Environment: real
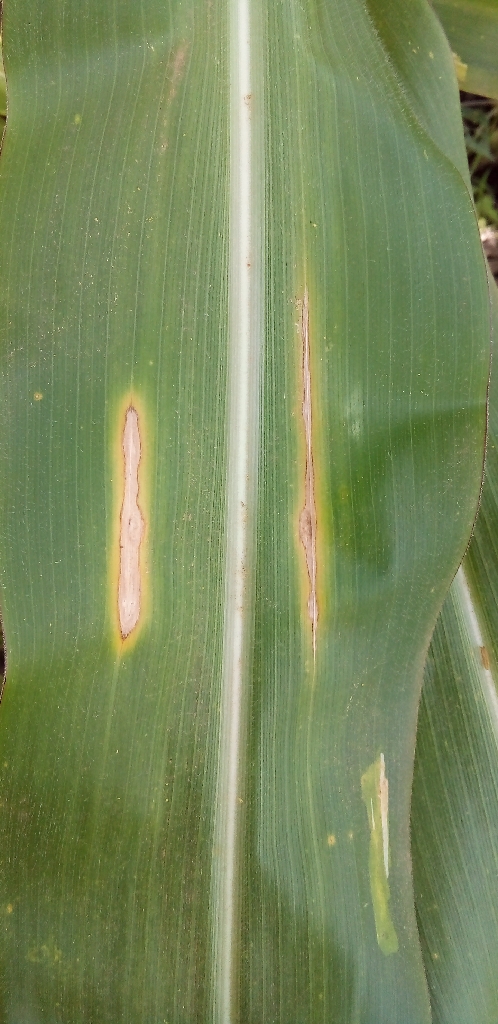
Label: northern_corn_leaf_blight